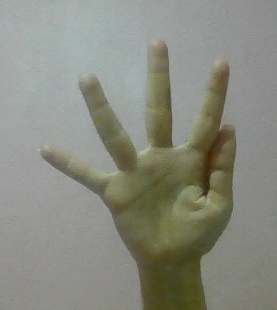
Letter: sheen